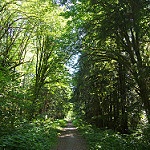
Label: forest